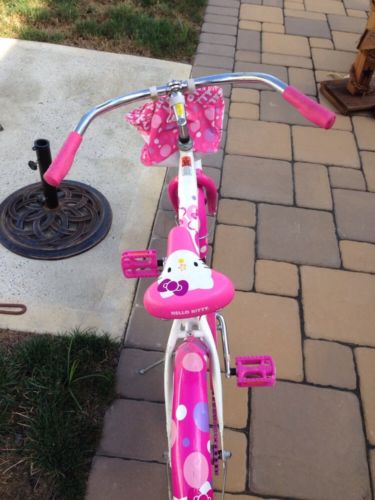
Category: bicycle